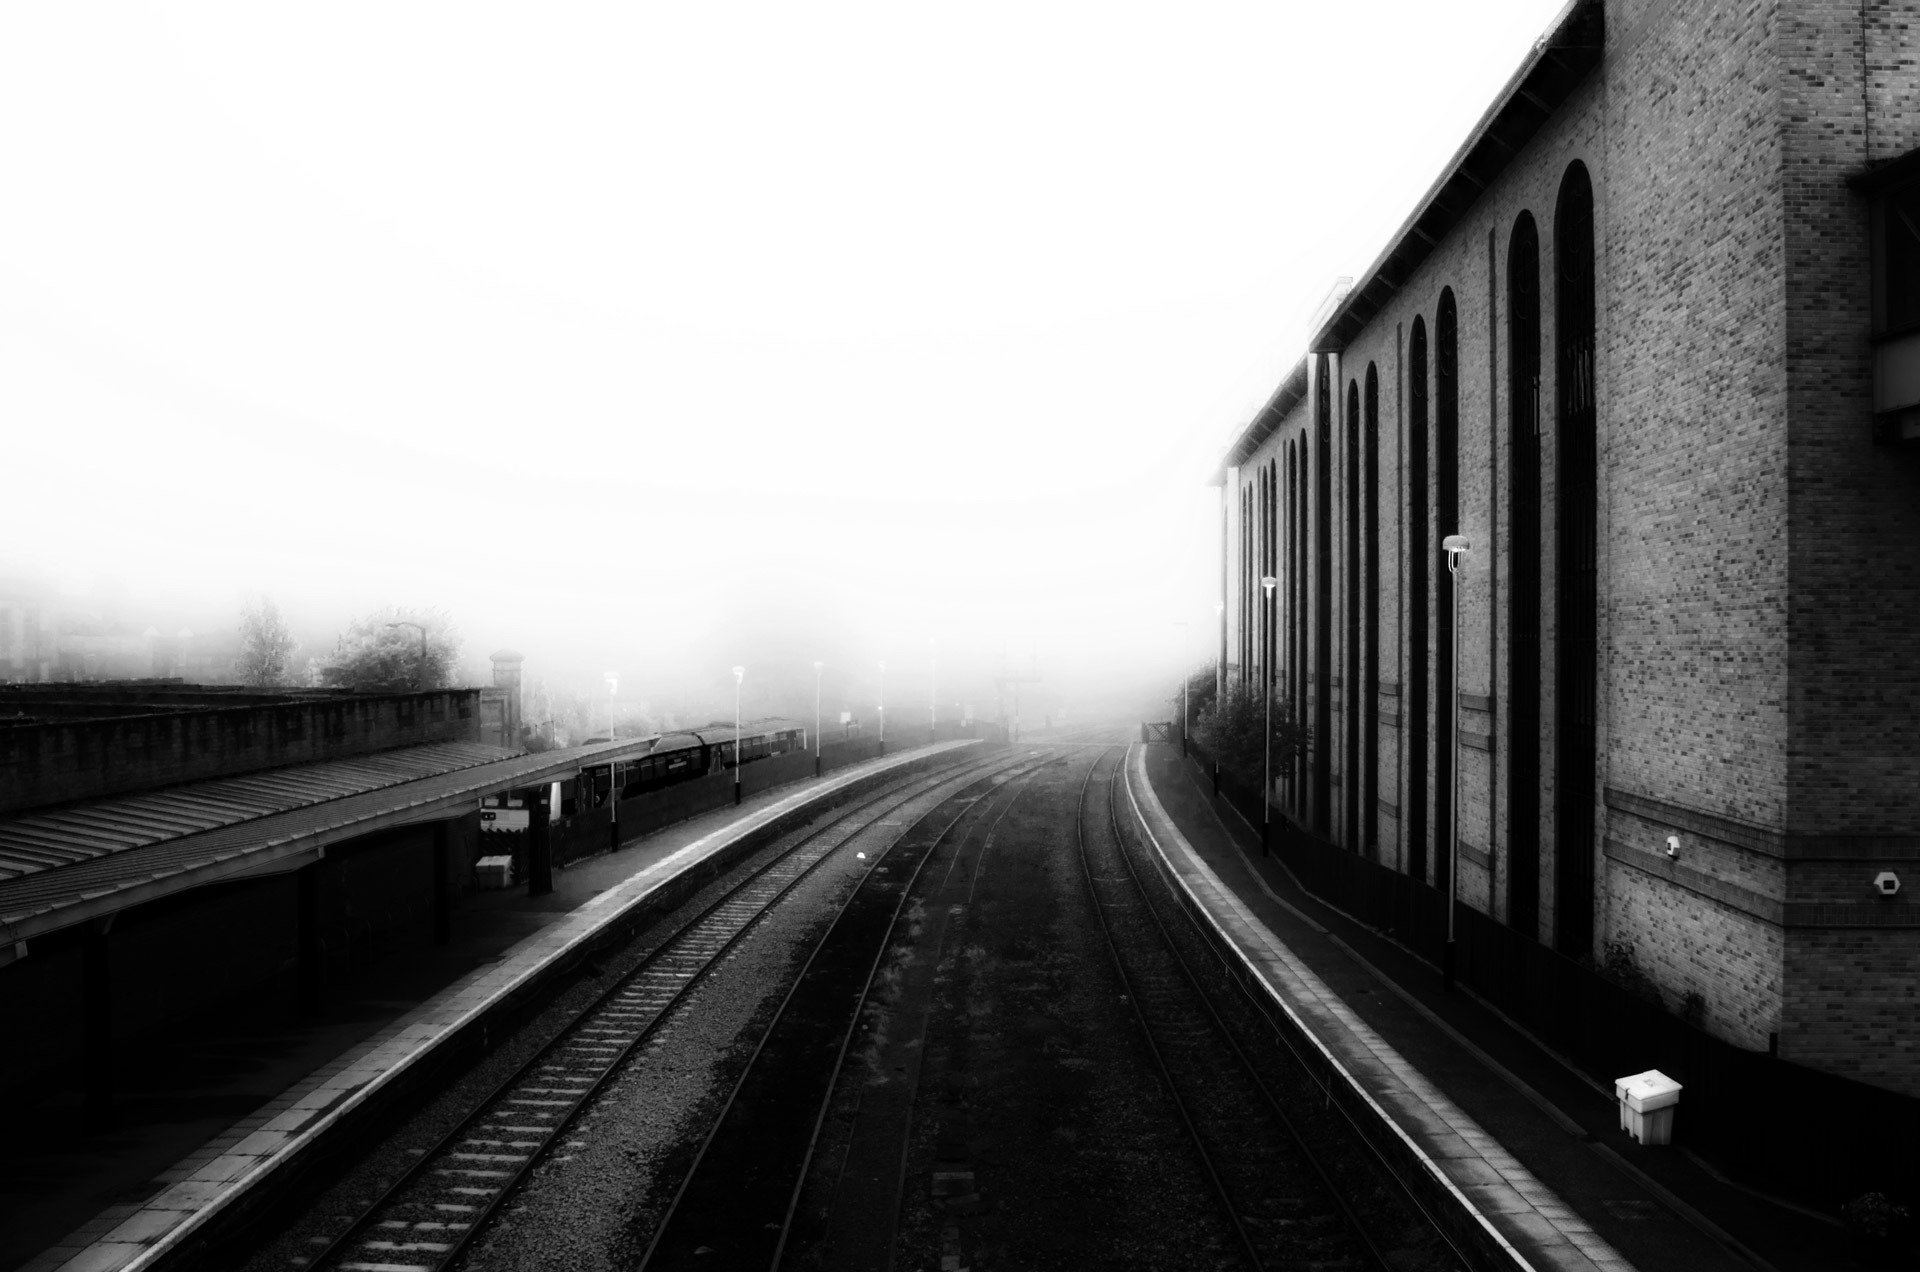
black and white, track, railway, railroad, fog, road, mist, street, ground, morning, old, rail, city, train, foggy, transportation, transport, line, curve, vehicle, autumn, haze, brown, gray, darkness, black, monochrome, lane, outdoors, tracks, grey, smog, hazy, curvy, misty, gloomy, iron, dull, early, nobody, rail transport, monochrome photography